M/M

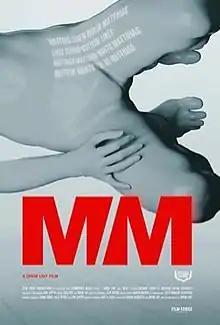
Theatrical release poster

M/M is a 2018 Canadian-German independent film directed by Drew Lint. The film follows Matthew, a Canadian expatriate living in Berlin, who becomes obsessed with a Berliner named Matthias.